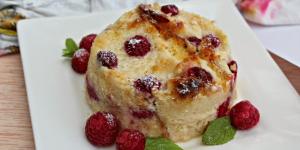
pudin de chocolate blanco y frambuesas